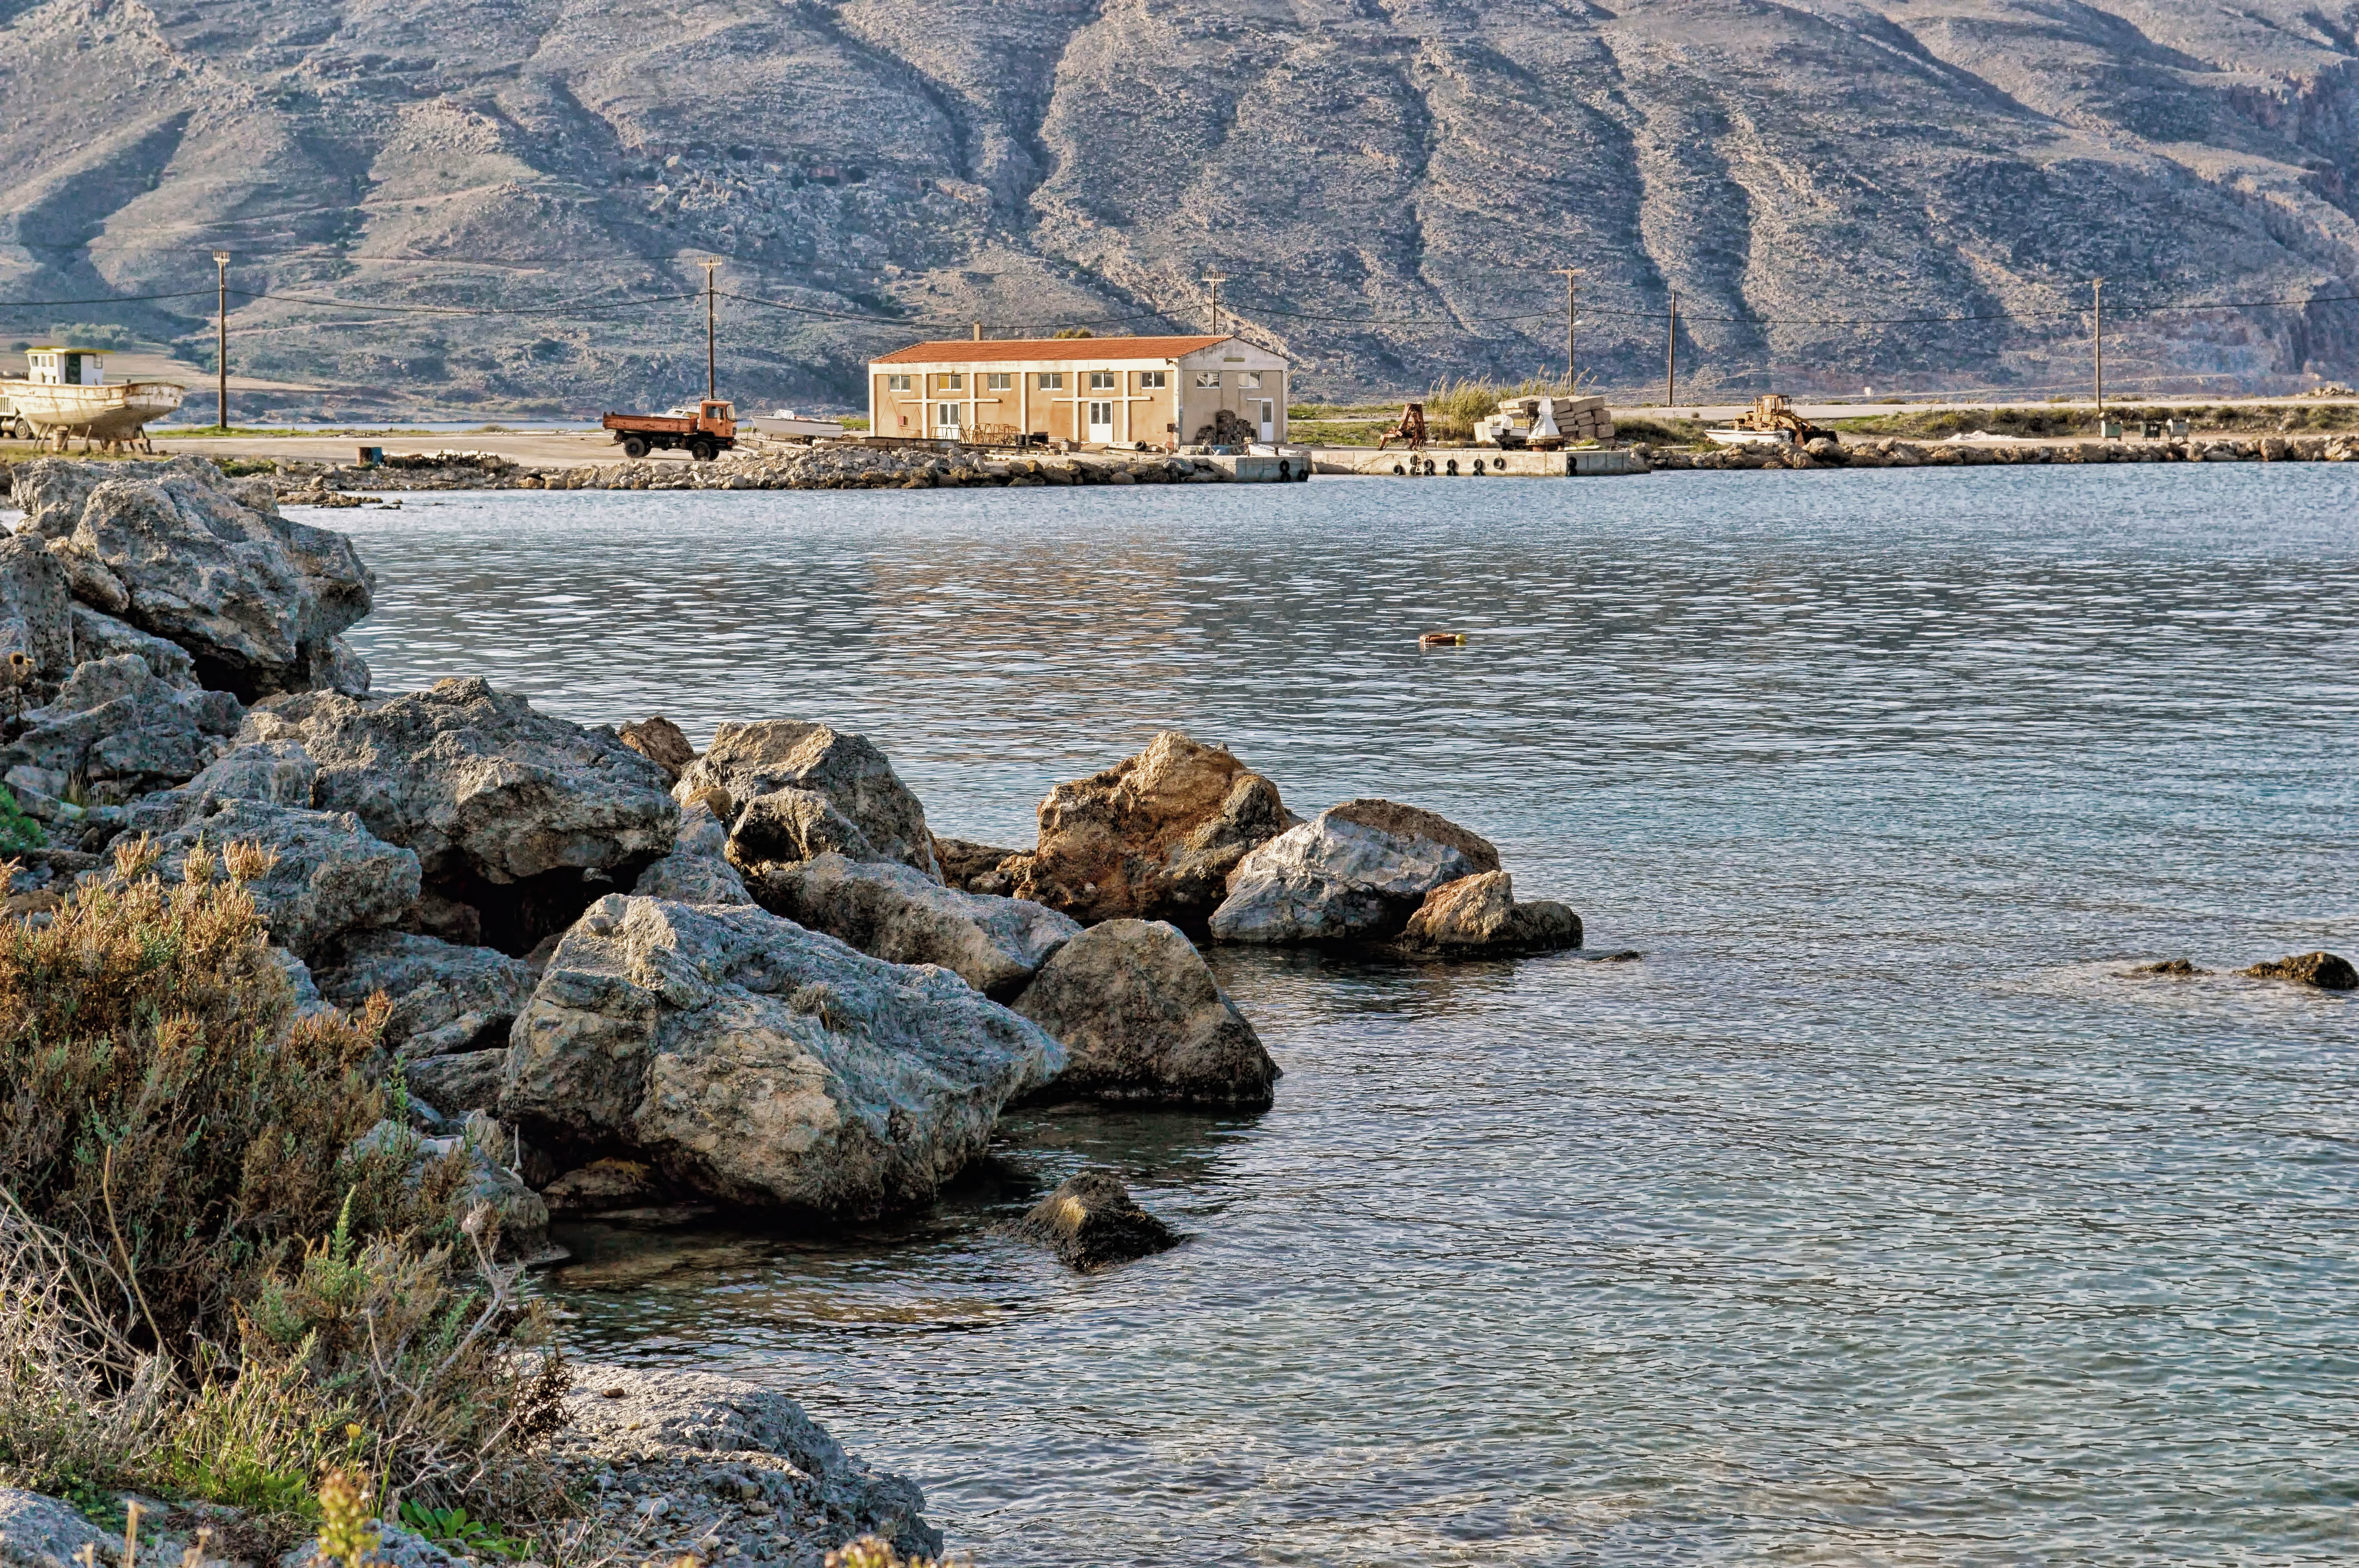
beach, landscape, sea, coast, water, rock, ocean, wilderness, mountain, shore, lake, river, cove, bay, reservoir, port, terrain, body of water, rocks, geology, loch